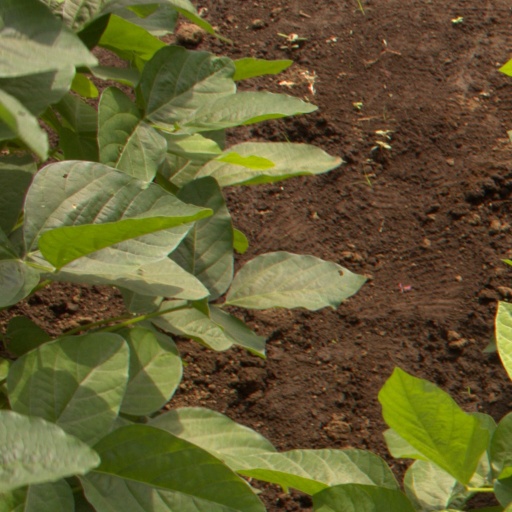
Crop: soybean